Albert Leo Stevens

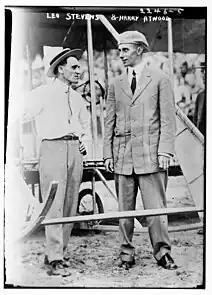

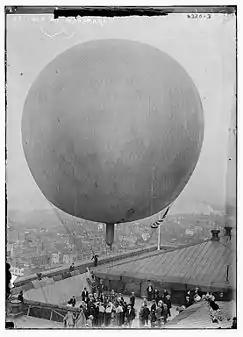
Albert Leo Stevens balloon at Manhattan Wanamaker's

Albert Leo Stevens (March 9, 1877 – May 8, 1944) was a pioneering balloonist.